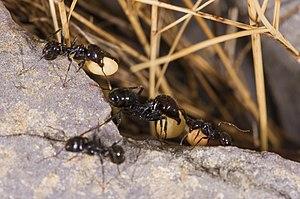
Messor capitatus (Fourmi moissoneuse). Forêt domaniale de Sète, Sète, Hérault, France.
Messor capitatus est une espèce de fourmis méditerranéennes xérophiles appartenant au genre Messor.